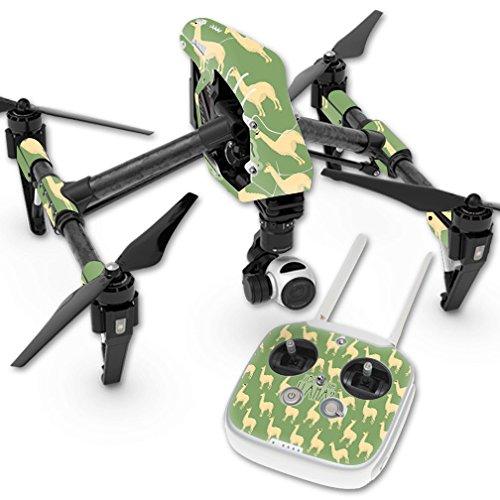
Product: MightySkins Skin Compatible with DJI Inspire 1 Quadcopter Drone – Llama | Protective, Durable, and Unique Vinyl Decal wrap Cover | Easy to Apply, Remove, and Change Styles | Made in The USA
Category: Toys & Games | Hobbies | Remote & App Controlled Vehicles & Parts | Remote & App Controlled Vehicles | Quadcopters & Multirotors
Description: HUNDREDS OF CHOICES: Show off your own unique style with Mighty Skins for your DJI Inspire 1 Quadcopter Drone Don’t like the Llama skin We have hundreds of designs to choose from, so your gear will be as unique as you are.
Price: $24.99
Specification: ProductDimensions:9x0.1x6inches|ItemWeight:0.16ounces|ShippingWeight:1pounds(Viewshippingratesandpolicies)|ASIN:B0749SKB98|Itemmodelnumber:DJINSP1-Llama